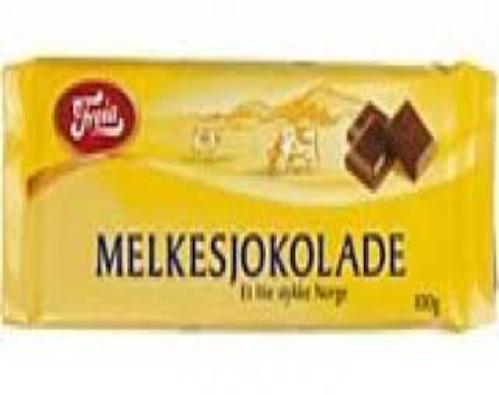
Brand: Freia
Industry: Food